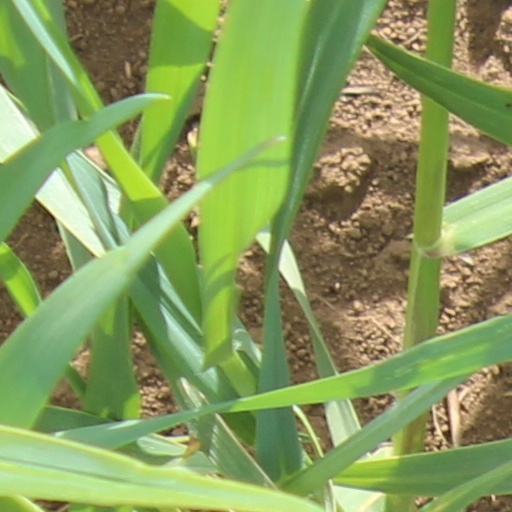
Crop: wheat